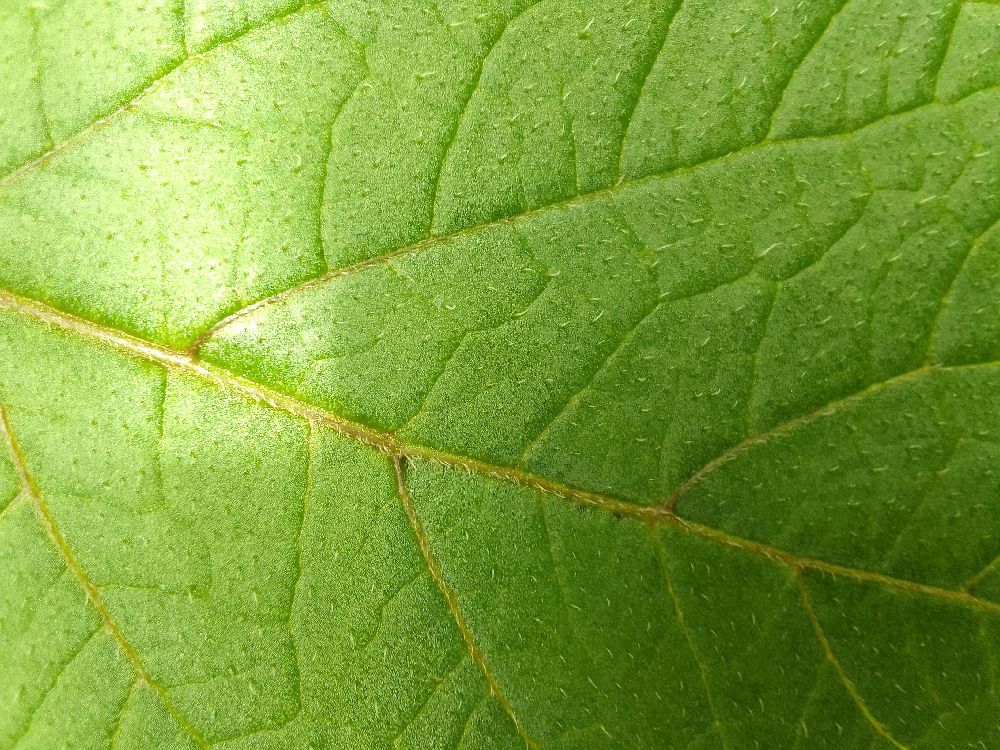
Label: Healthy